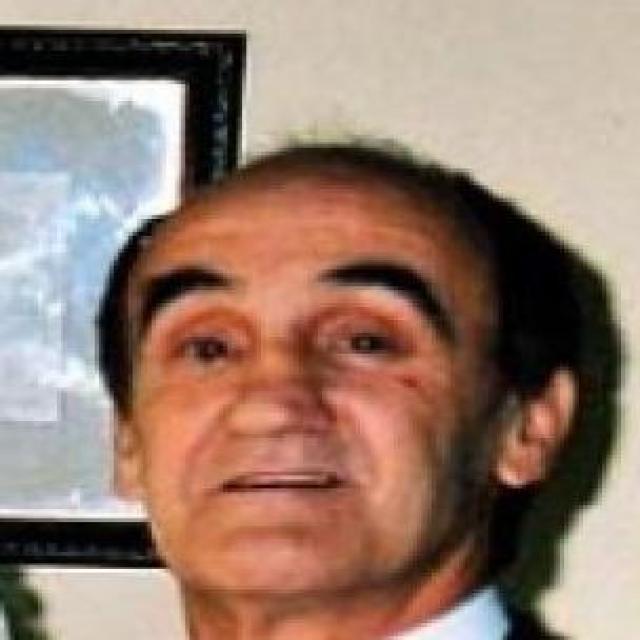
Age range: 65+